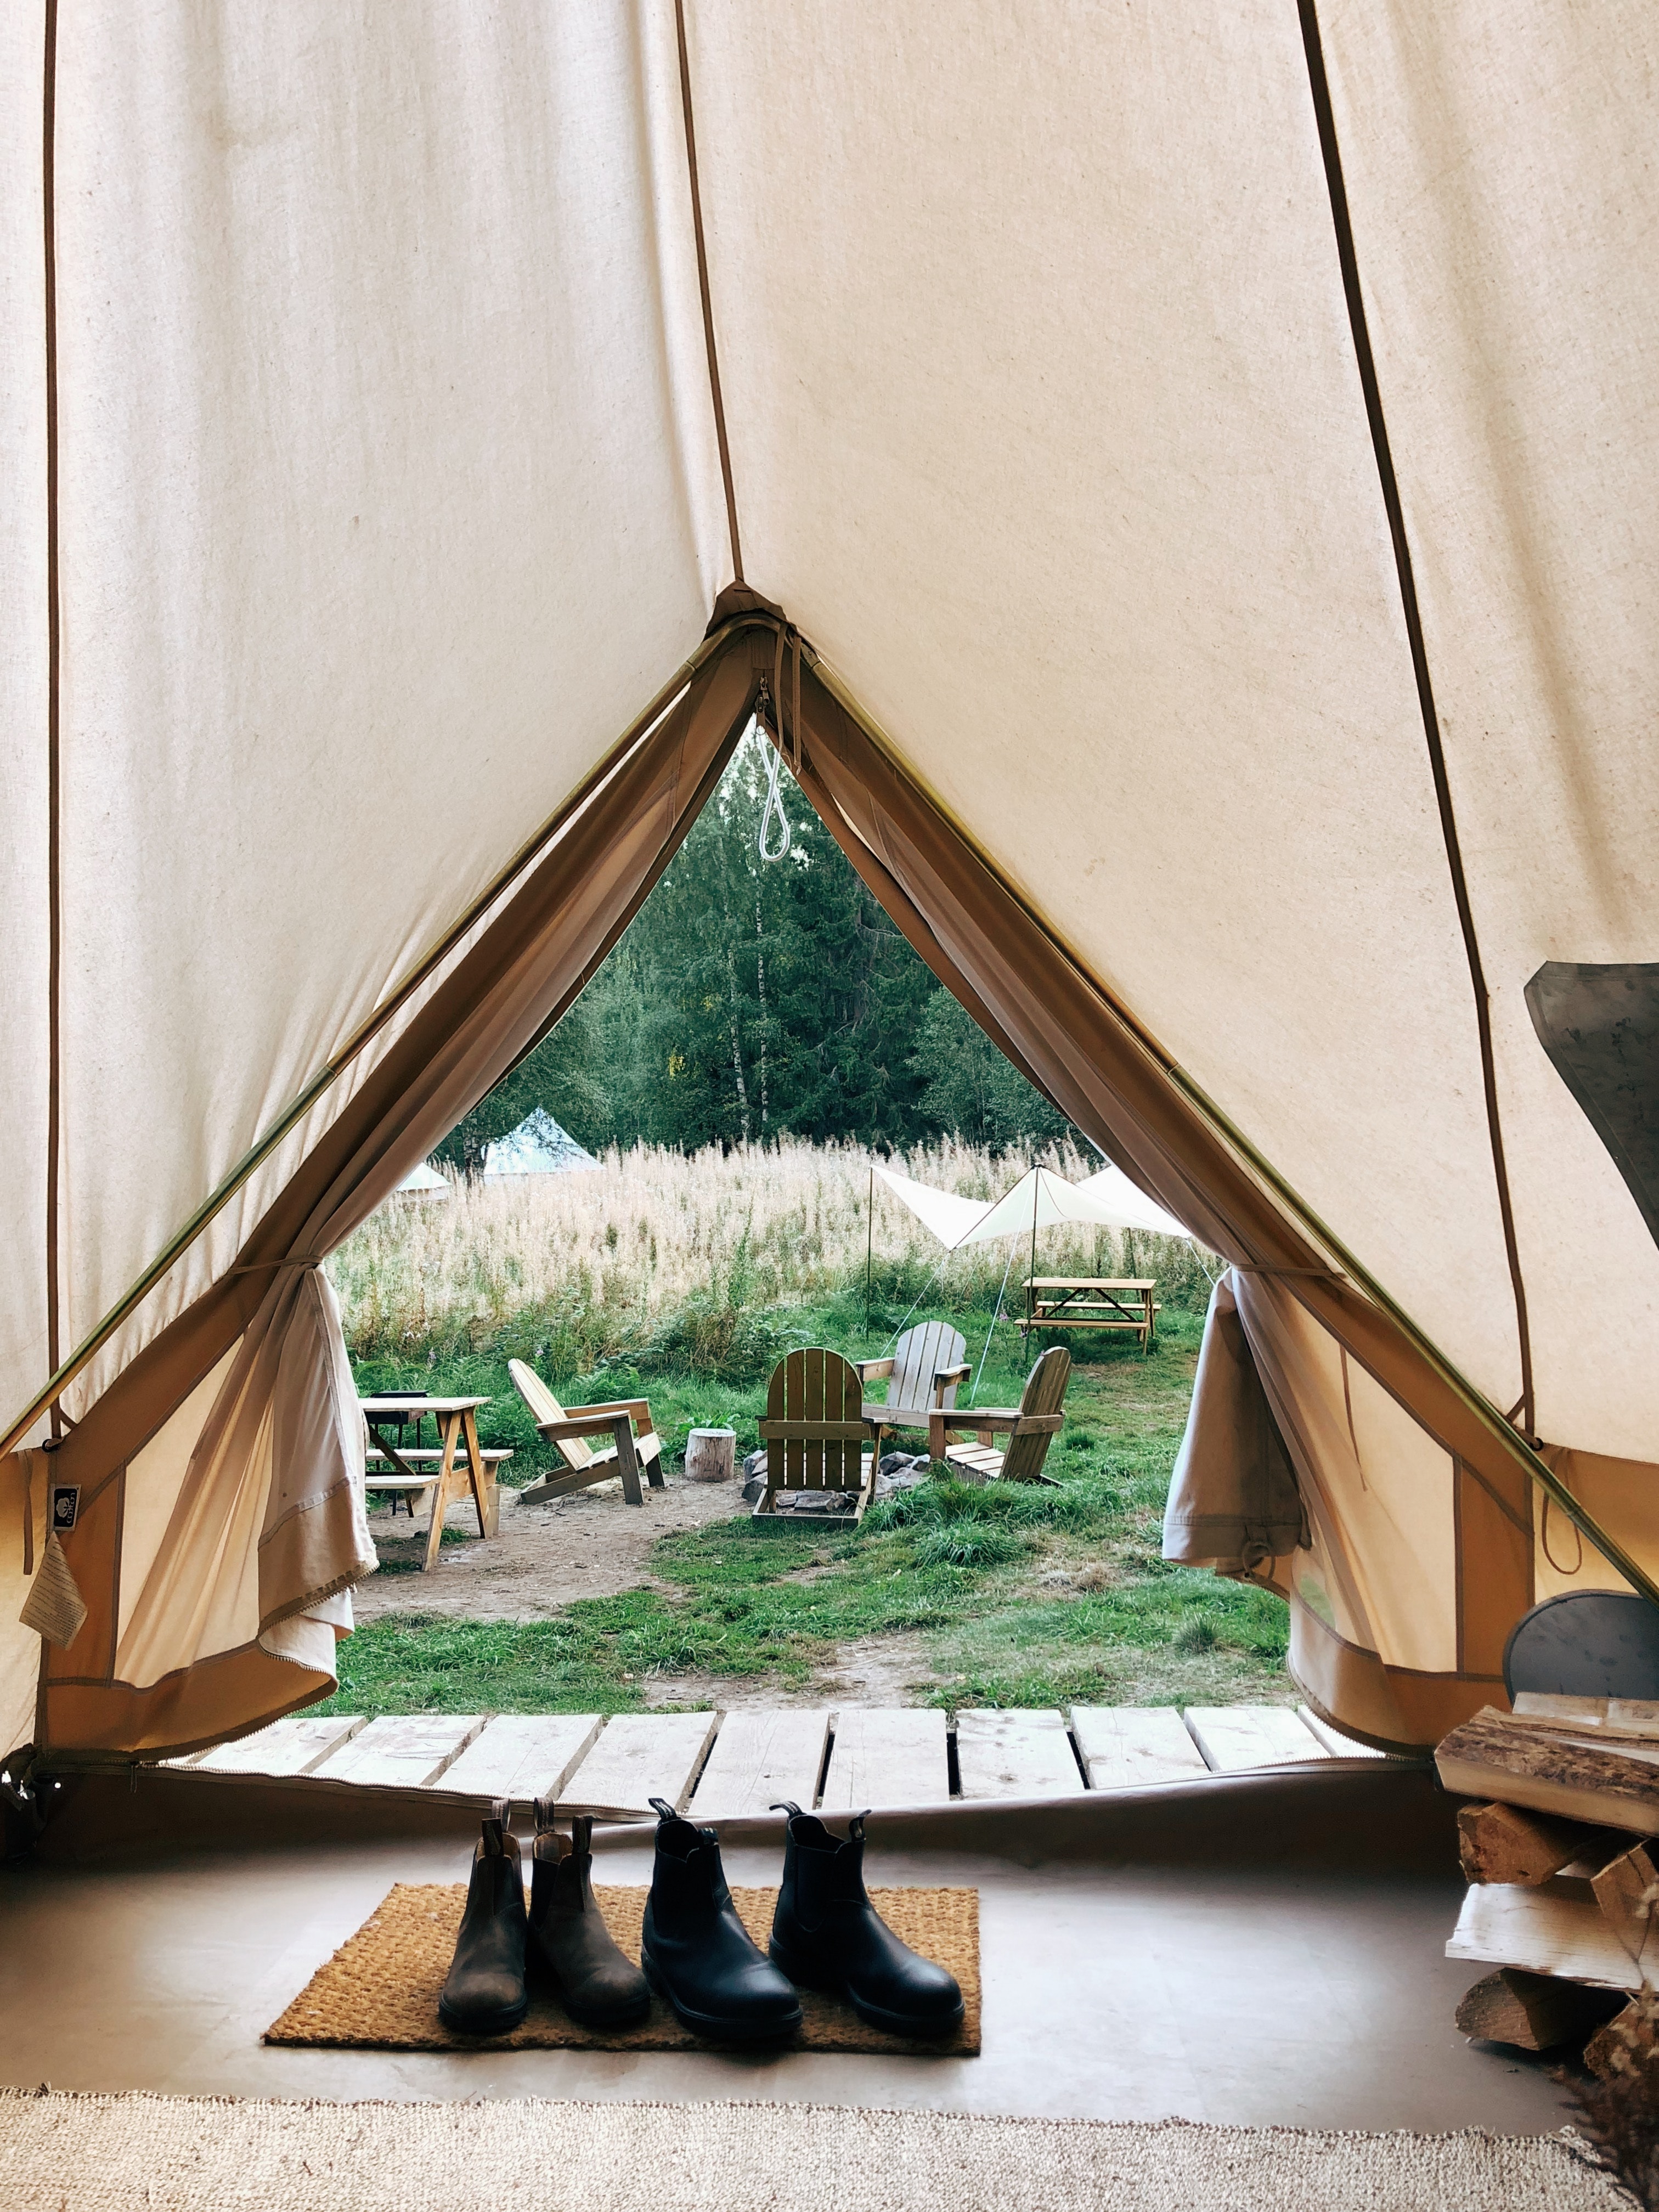
tent, curtain, room, interior design, window treatment, window, architecture, Canopy bed, shade, textile, tree, house, Tints and shades, daylighting, furniture, plant, bed